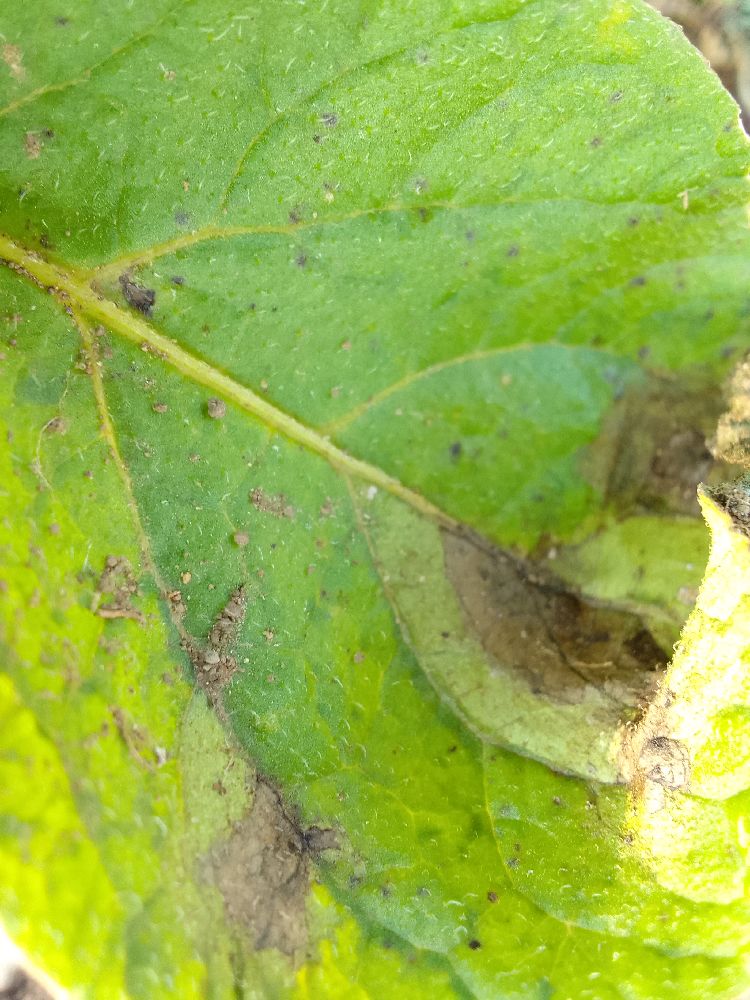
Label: Late blight